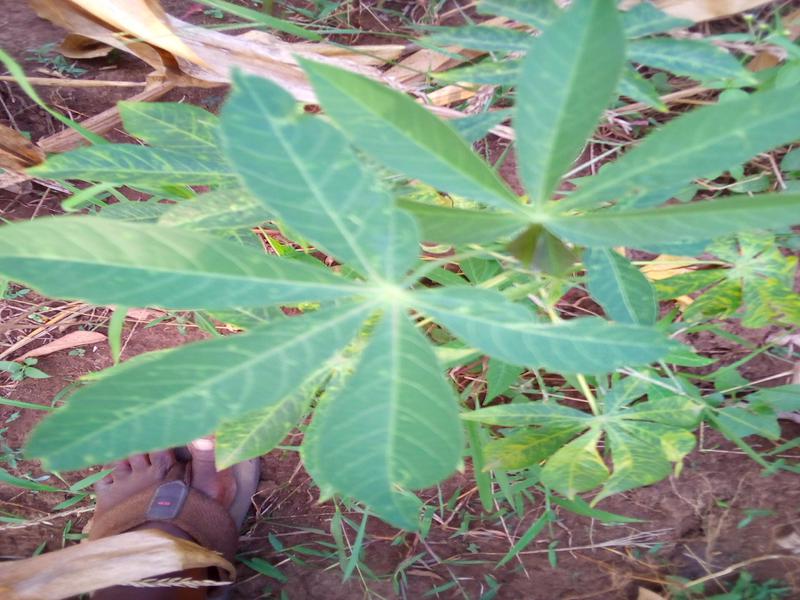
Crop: cassava
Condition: brown_streak_disease